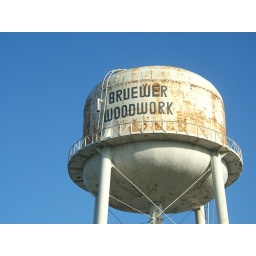
Rusty water tower with blue October sky... not sure if this was in OH/KY/IN